Urushibara Mokuchu

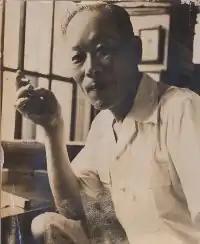

Urushibara Mokuchu (漆原木虫) (1888–1953), given name Yoshijirō, was a Japanese print maker known for his many black-and-white prints of horses.